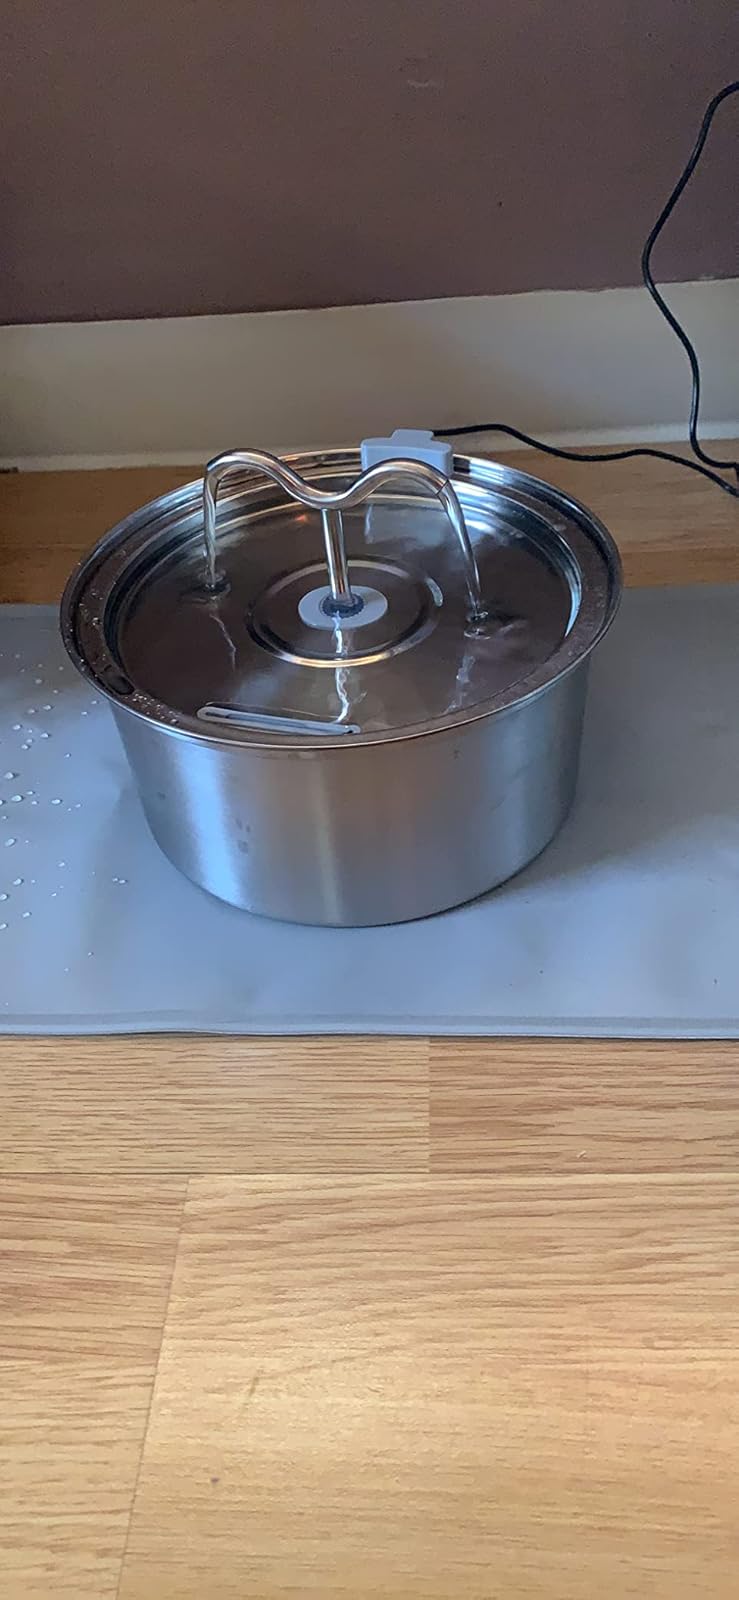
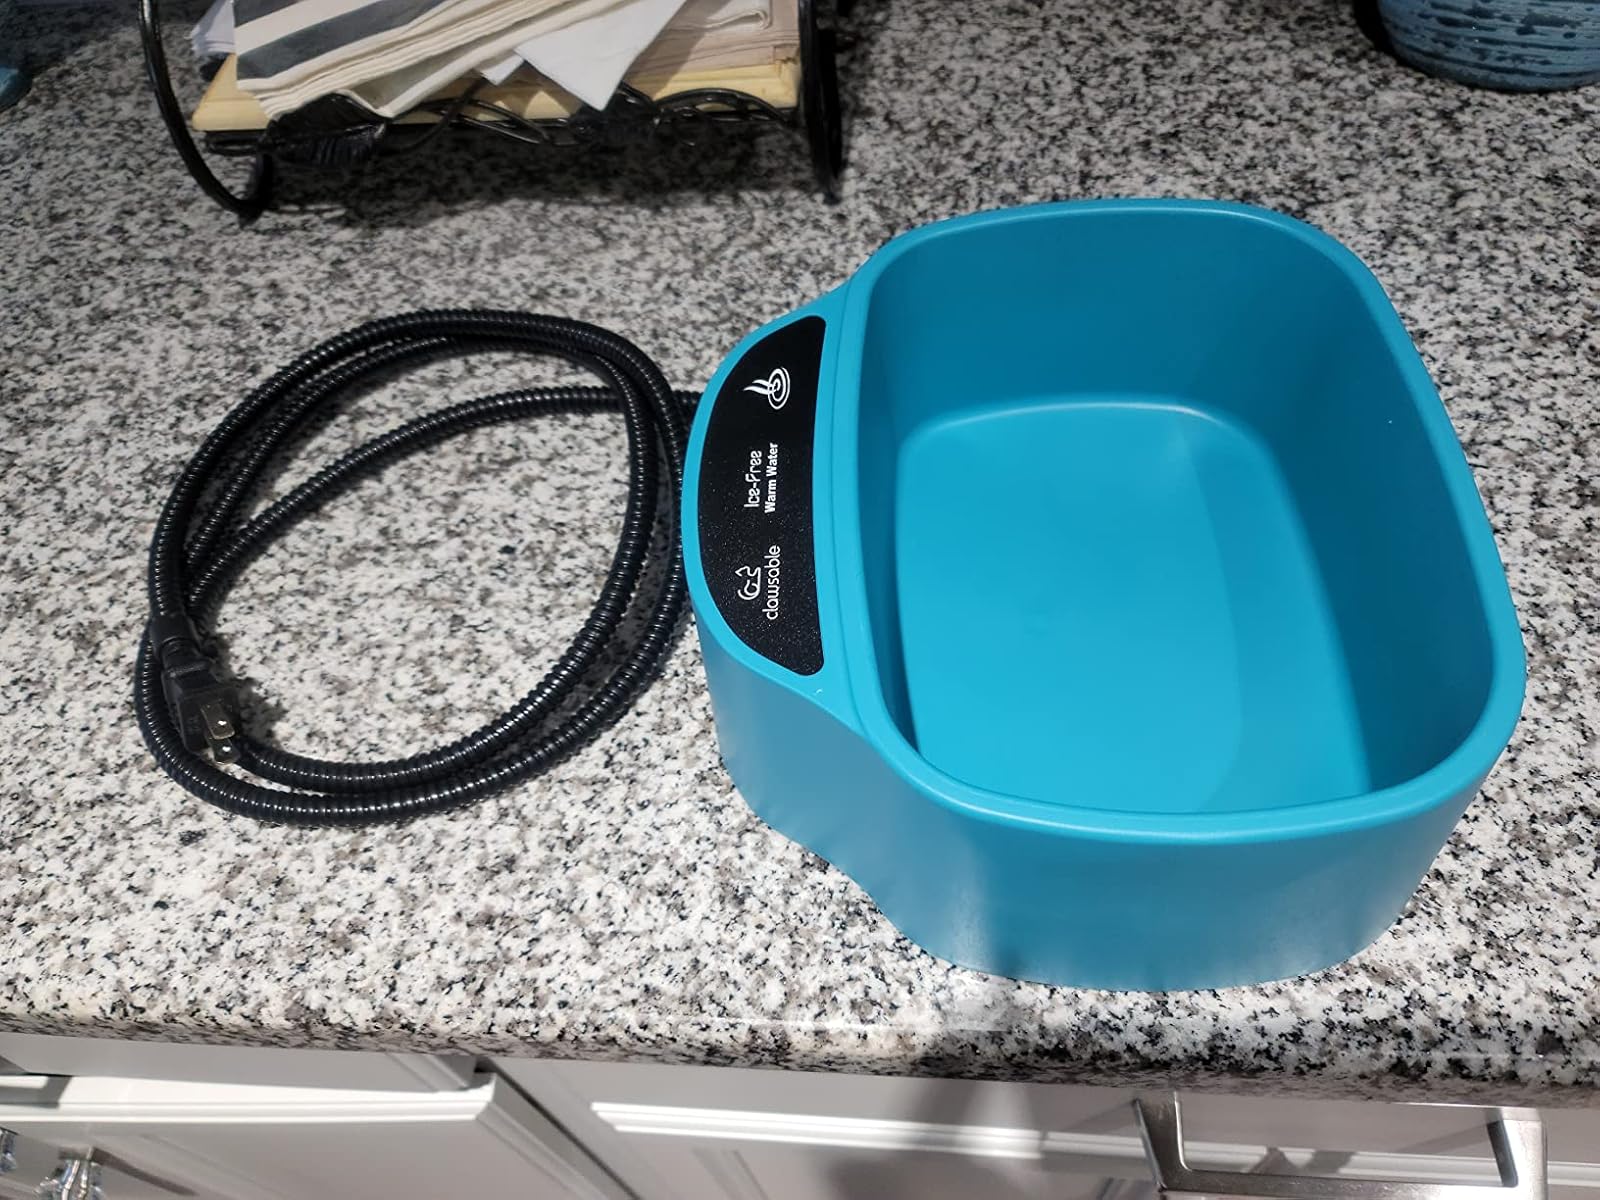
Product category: items_bowl
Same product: no